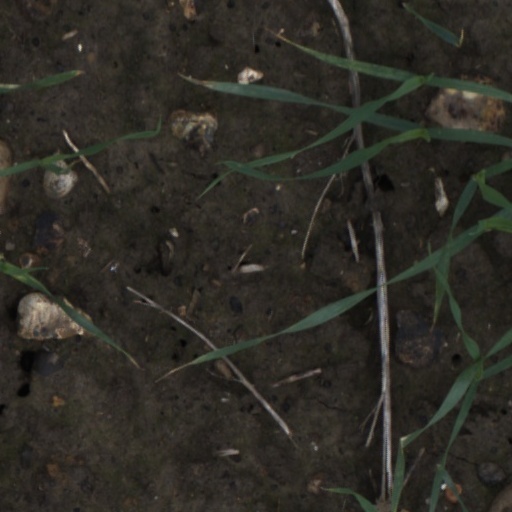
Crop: wheat